Come & Get It (Selena Gomez song)

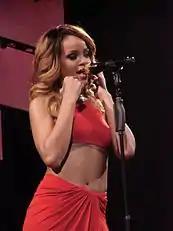
"Come & Get It" was compared to recent releases by Barbadian recording artist Rihanna ("pictured"), who was offered the song before Gomez.

Kyle Anderson of "Entertainment Weekly" described it as "an easy, breezy tune with an ambling melody and a hint of reggae lilt." Bradley Stern of MuuMuse.com also praised the song, stating that "'Come & Get It' is fairly monotone, but repeat listens reveal the song's infectiousness: The chorus – especially with that stuttered chant at the end – is pure sticky pop goodness, the stomping beat is smutty enough to inspire a sick strut, and that whirring Bollywood-meets-tribal-electro synth sound lends itself well to some grind-up-against-the-wall make-out action up in the club." Lewis Corner of "Digital Spy" wrote, "As the bhangra music-inspired intro merges into a dirty, fuzzy bassline, it's clear from the off Selena has ditched the pop sheen she has become known for." Corner later gave the song three out of five stars. Jody Rosen of "Rolling Stone" gave the song three and a half stars, writing, "Call it Gomez's Justin Bieber breakup song if you want. The more accurate description, though, is 'Rihanna-wannabe anthem.' Stargate and Ester Dean, the team behind some of Rih's biggest smashes, have given Gomez the good stuff" "Newsday" gave "Stars Dance" a somewhat negative review, though listed "Come & Get It" and "Slow Down" as highlights of the project. AllMusic praised the song and stated that "the tablas add a nice mystical touch" to the track. "The Boston Globe" praised the song in their review of "Stars Dance", and positively compared it to releases from Rihanna. Caroline Sullivan of "The Guardian" praised the song, and compared it to releases from Miley Cyrus. Sputnikmusic praised the "bass drop" in the song, and listed "Come & Get It" and "Birthday" as the highlights of the album.